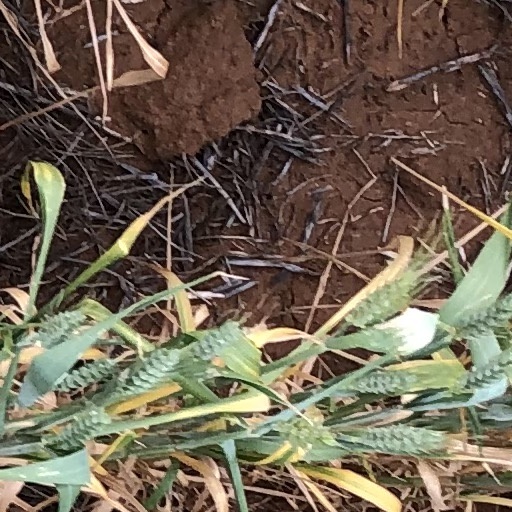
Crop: wheat